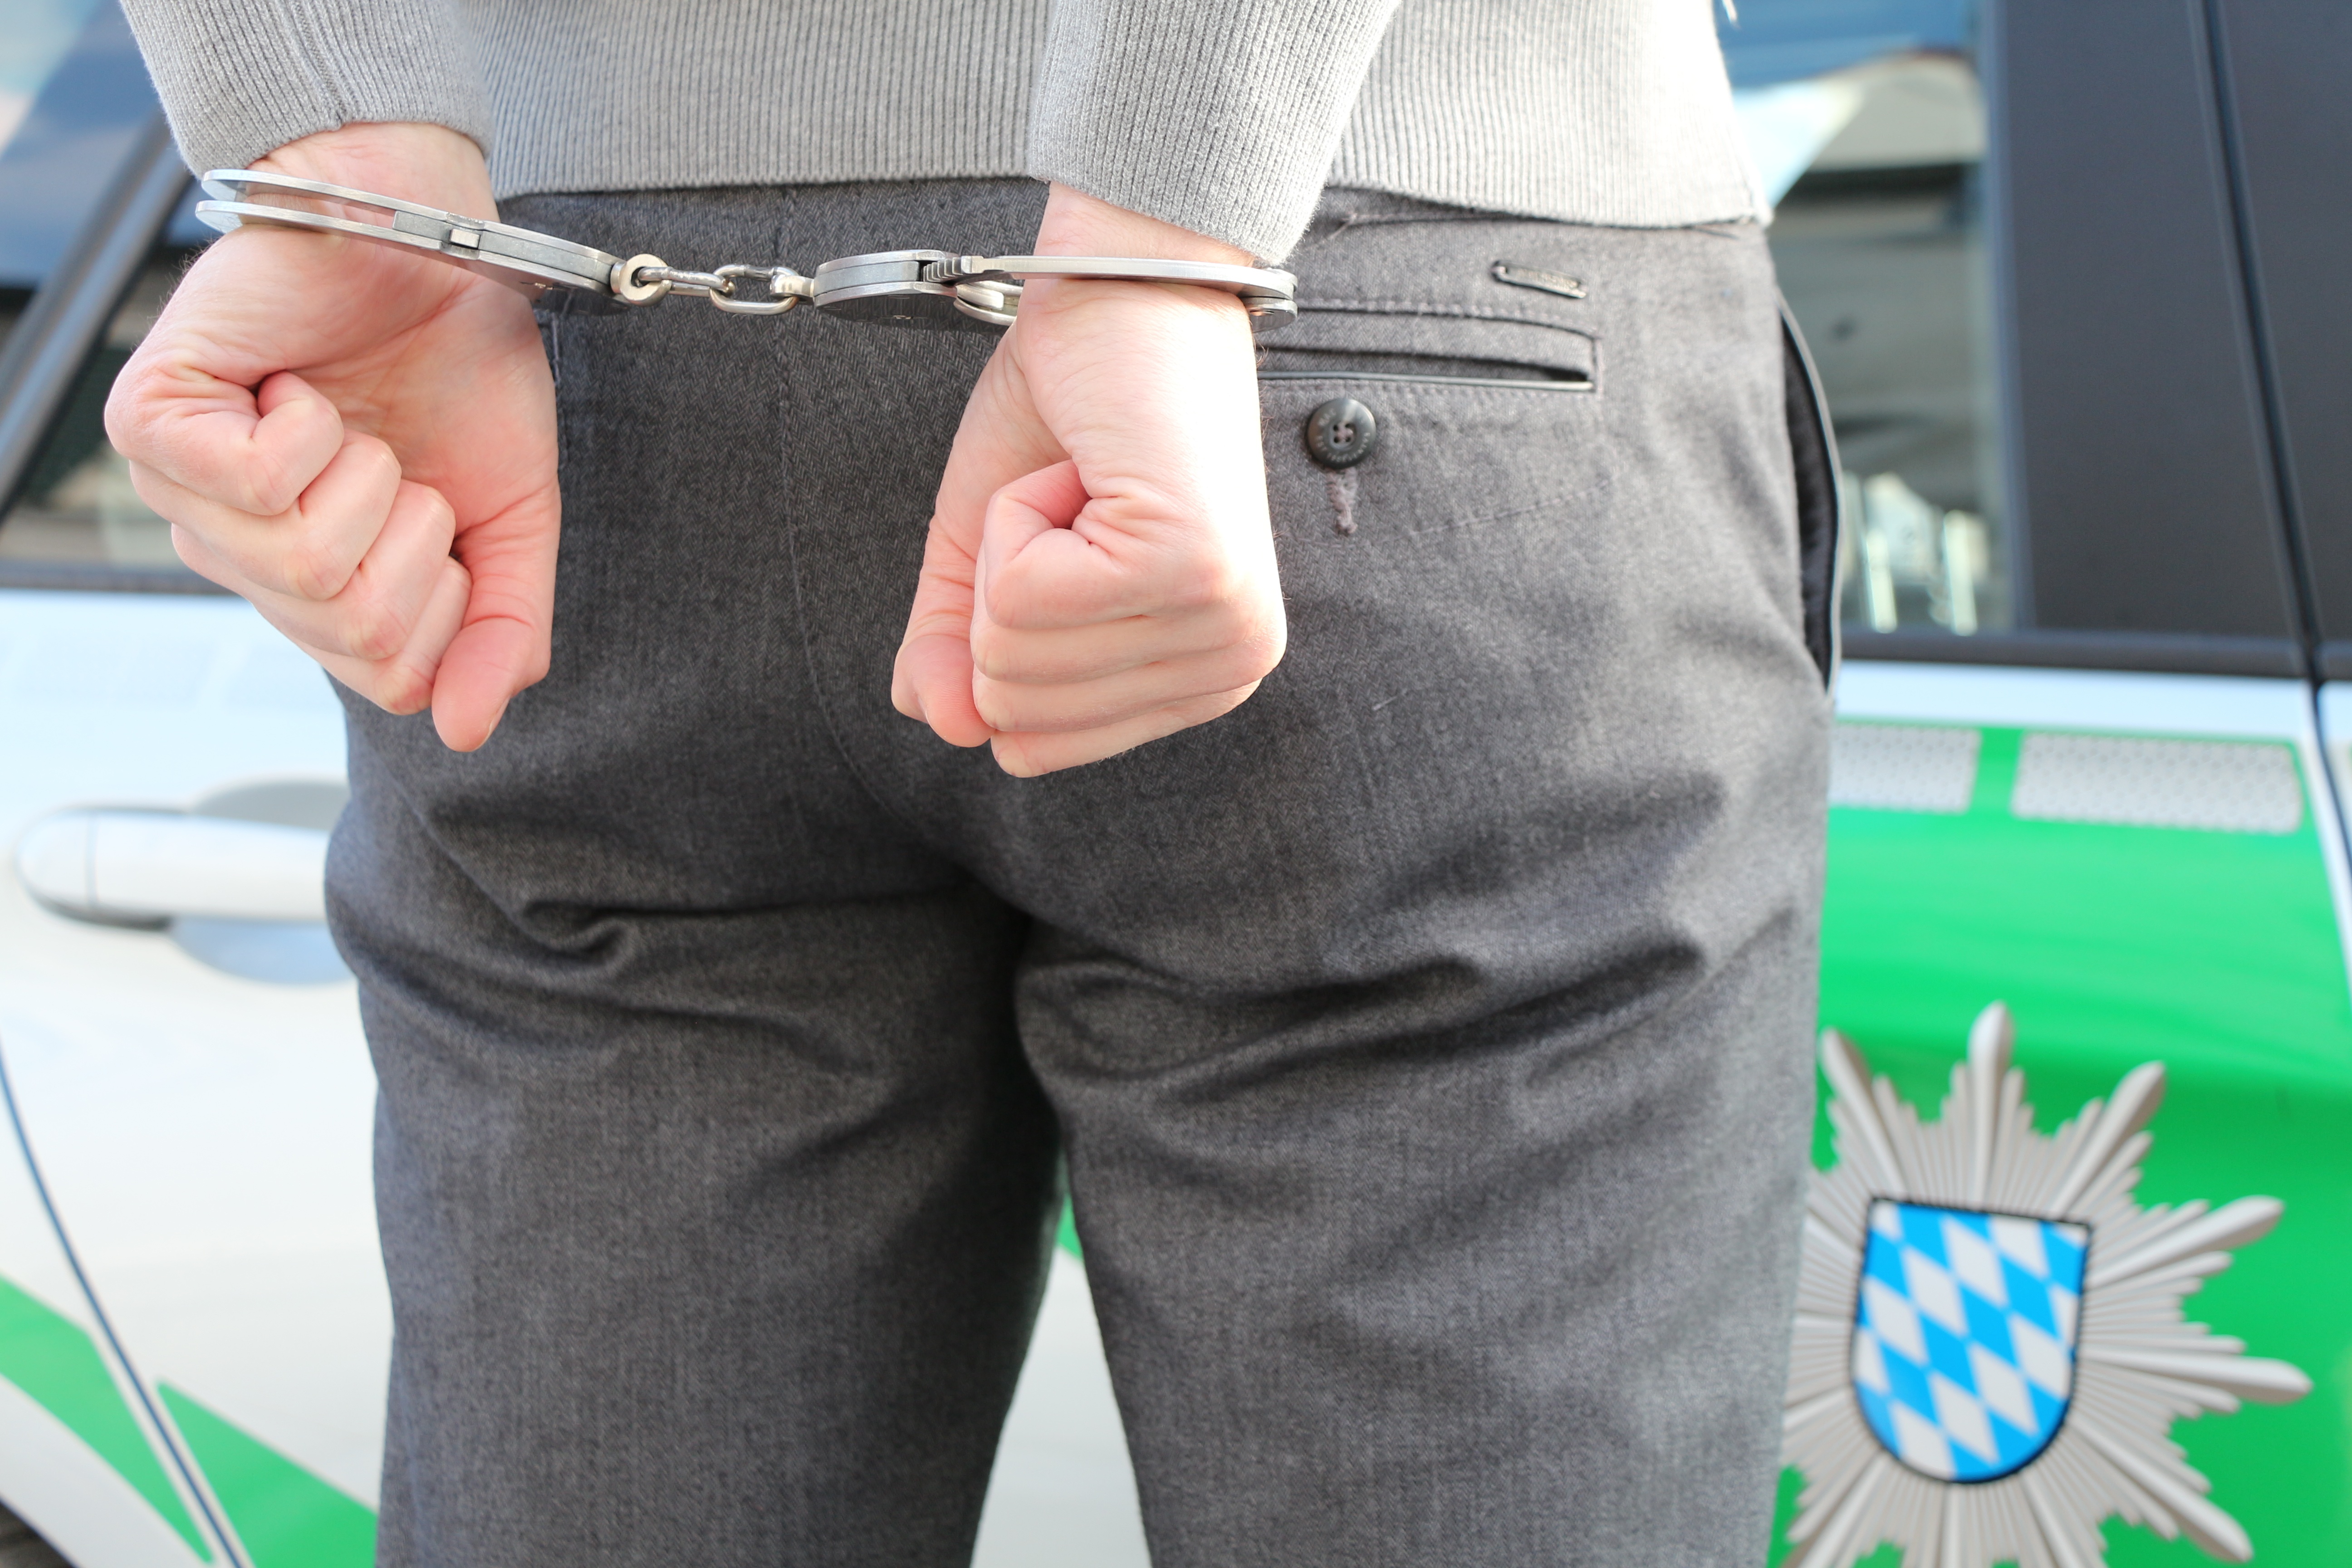
leg, clothing, human body, glasses, police, crime, arrest, detention, abdomen, handcuffs, police usage, fashion accessory